Law enforcement agency

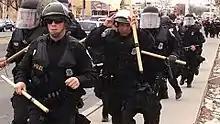
Albuquerque Police Department riot officers in 2014. Among the powers of LEAs are the use of force to conduct arrests and quell violence and unrest.

Typically, a LEA is established and constituted by the governing body it is supporting, and the personnel making up the LEA are from the governing body's subjects.